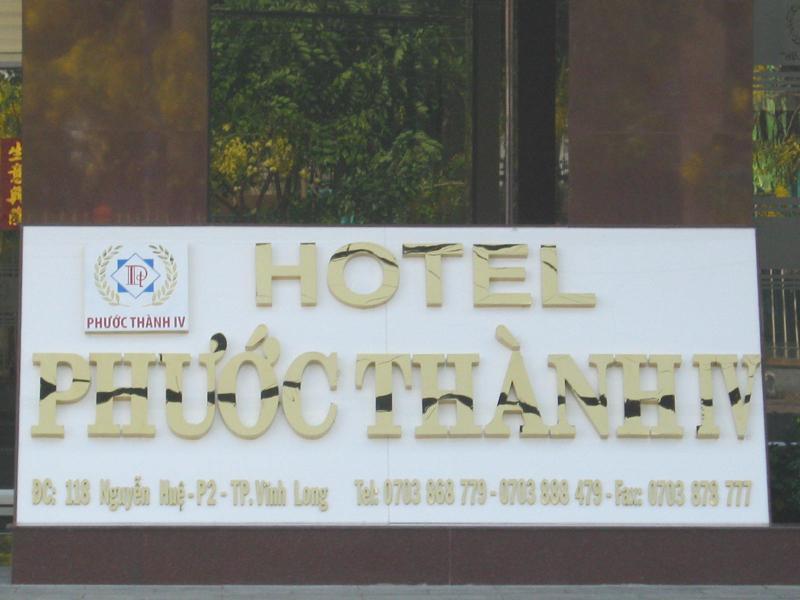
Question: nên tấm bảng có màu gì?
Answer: màu trắng